Donald Sutherland

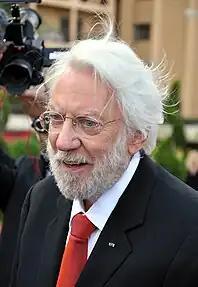

Sutherland then appeared in two war films, playing the lead role as Hawkeye Pierce in the Robert Altman–directed comedy "M*A*S*H" in 1970; and, again in 1970, as hippie tank commander "Oddball" in "Kelly's Heroes" alongside Clint Eastwood, Telly Savalas and Don Rickles. His health was threatened by spinal meningitis contracted during the filming of the latter film. Sutherland starred with Gene Wilder in the 1970 comedy "Start the Revolution Without Me". During the filming of the Academy Award-winning detective thriller "Klute" (1971), Sutherland had an intimate relationship with co-star Jane Fonda. Sutherland and Fonda went on to co-produce and star together in the anti–Vietnam War documentary "F.T.A." (1972), consisting of a series of sketches performed outside army bases in the Pacific Rim and interviews with U.S. troops who were then on active service. As a follow-up to their appearance in "Klute", Sutherland and Fonda performed together in "Steelyard Blues" (1973), a "freewheeling, Age-of-Aquarius, romp-and-roll caper" from the writer David S. Ward.